Miss World 2013

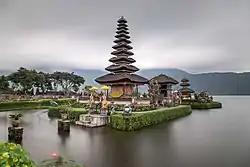
Nusa Dua, Bali - Indonesia, host city of Miss World 2013.

There were six challenge events. They were Top Model, Beach Fashion, Sport, Multimedia, Talent, and Beauty With a Purpose. Important points were awarded to each winner. All six winners went through to the Top 20.